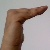
The image shows a hand gesture representing a space in Indian Sign Language.